Functional magnetic resonance imaging

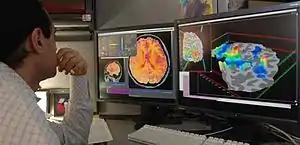
Researcher checking fMRI images.

Since the 1890s, it has been known that changes in blood flow and blood oxygenation in the brain (collectively known as brain hemodynamics) are closely linked to neural activity. When neurons become active, local blood flow to those brain regions increases, and oxygen-rich (oxygenated) blood displaces oxygen-depleted (deoxygenated) blood around 2 seconds later. This rises to a peak over 4–6 seconds, before falling back to the original level (and typically undershooting slightly). Oxygen is carried by the hemoglobin molecule in red blood cells. Deoxygenated hemoglobin (dHb) is more magnetic (paramagnetic) than oxygenated hemoglobin (Hb), which is virtually resistant to magnetism (diamagnetic). This difference leads to an improved MR signal since the diamagnetic blood interferes with the magnetic MR signal less. This improvement can be mapped to show which neurons are active at a time.